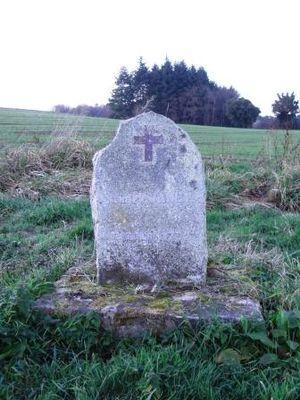
Lizio [lizjo] est une commune française, située dans le département du Morbihan de la région Bretagne.Ses habitants sont appelés les Liziotais.